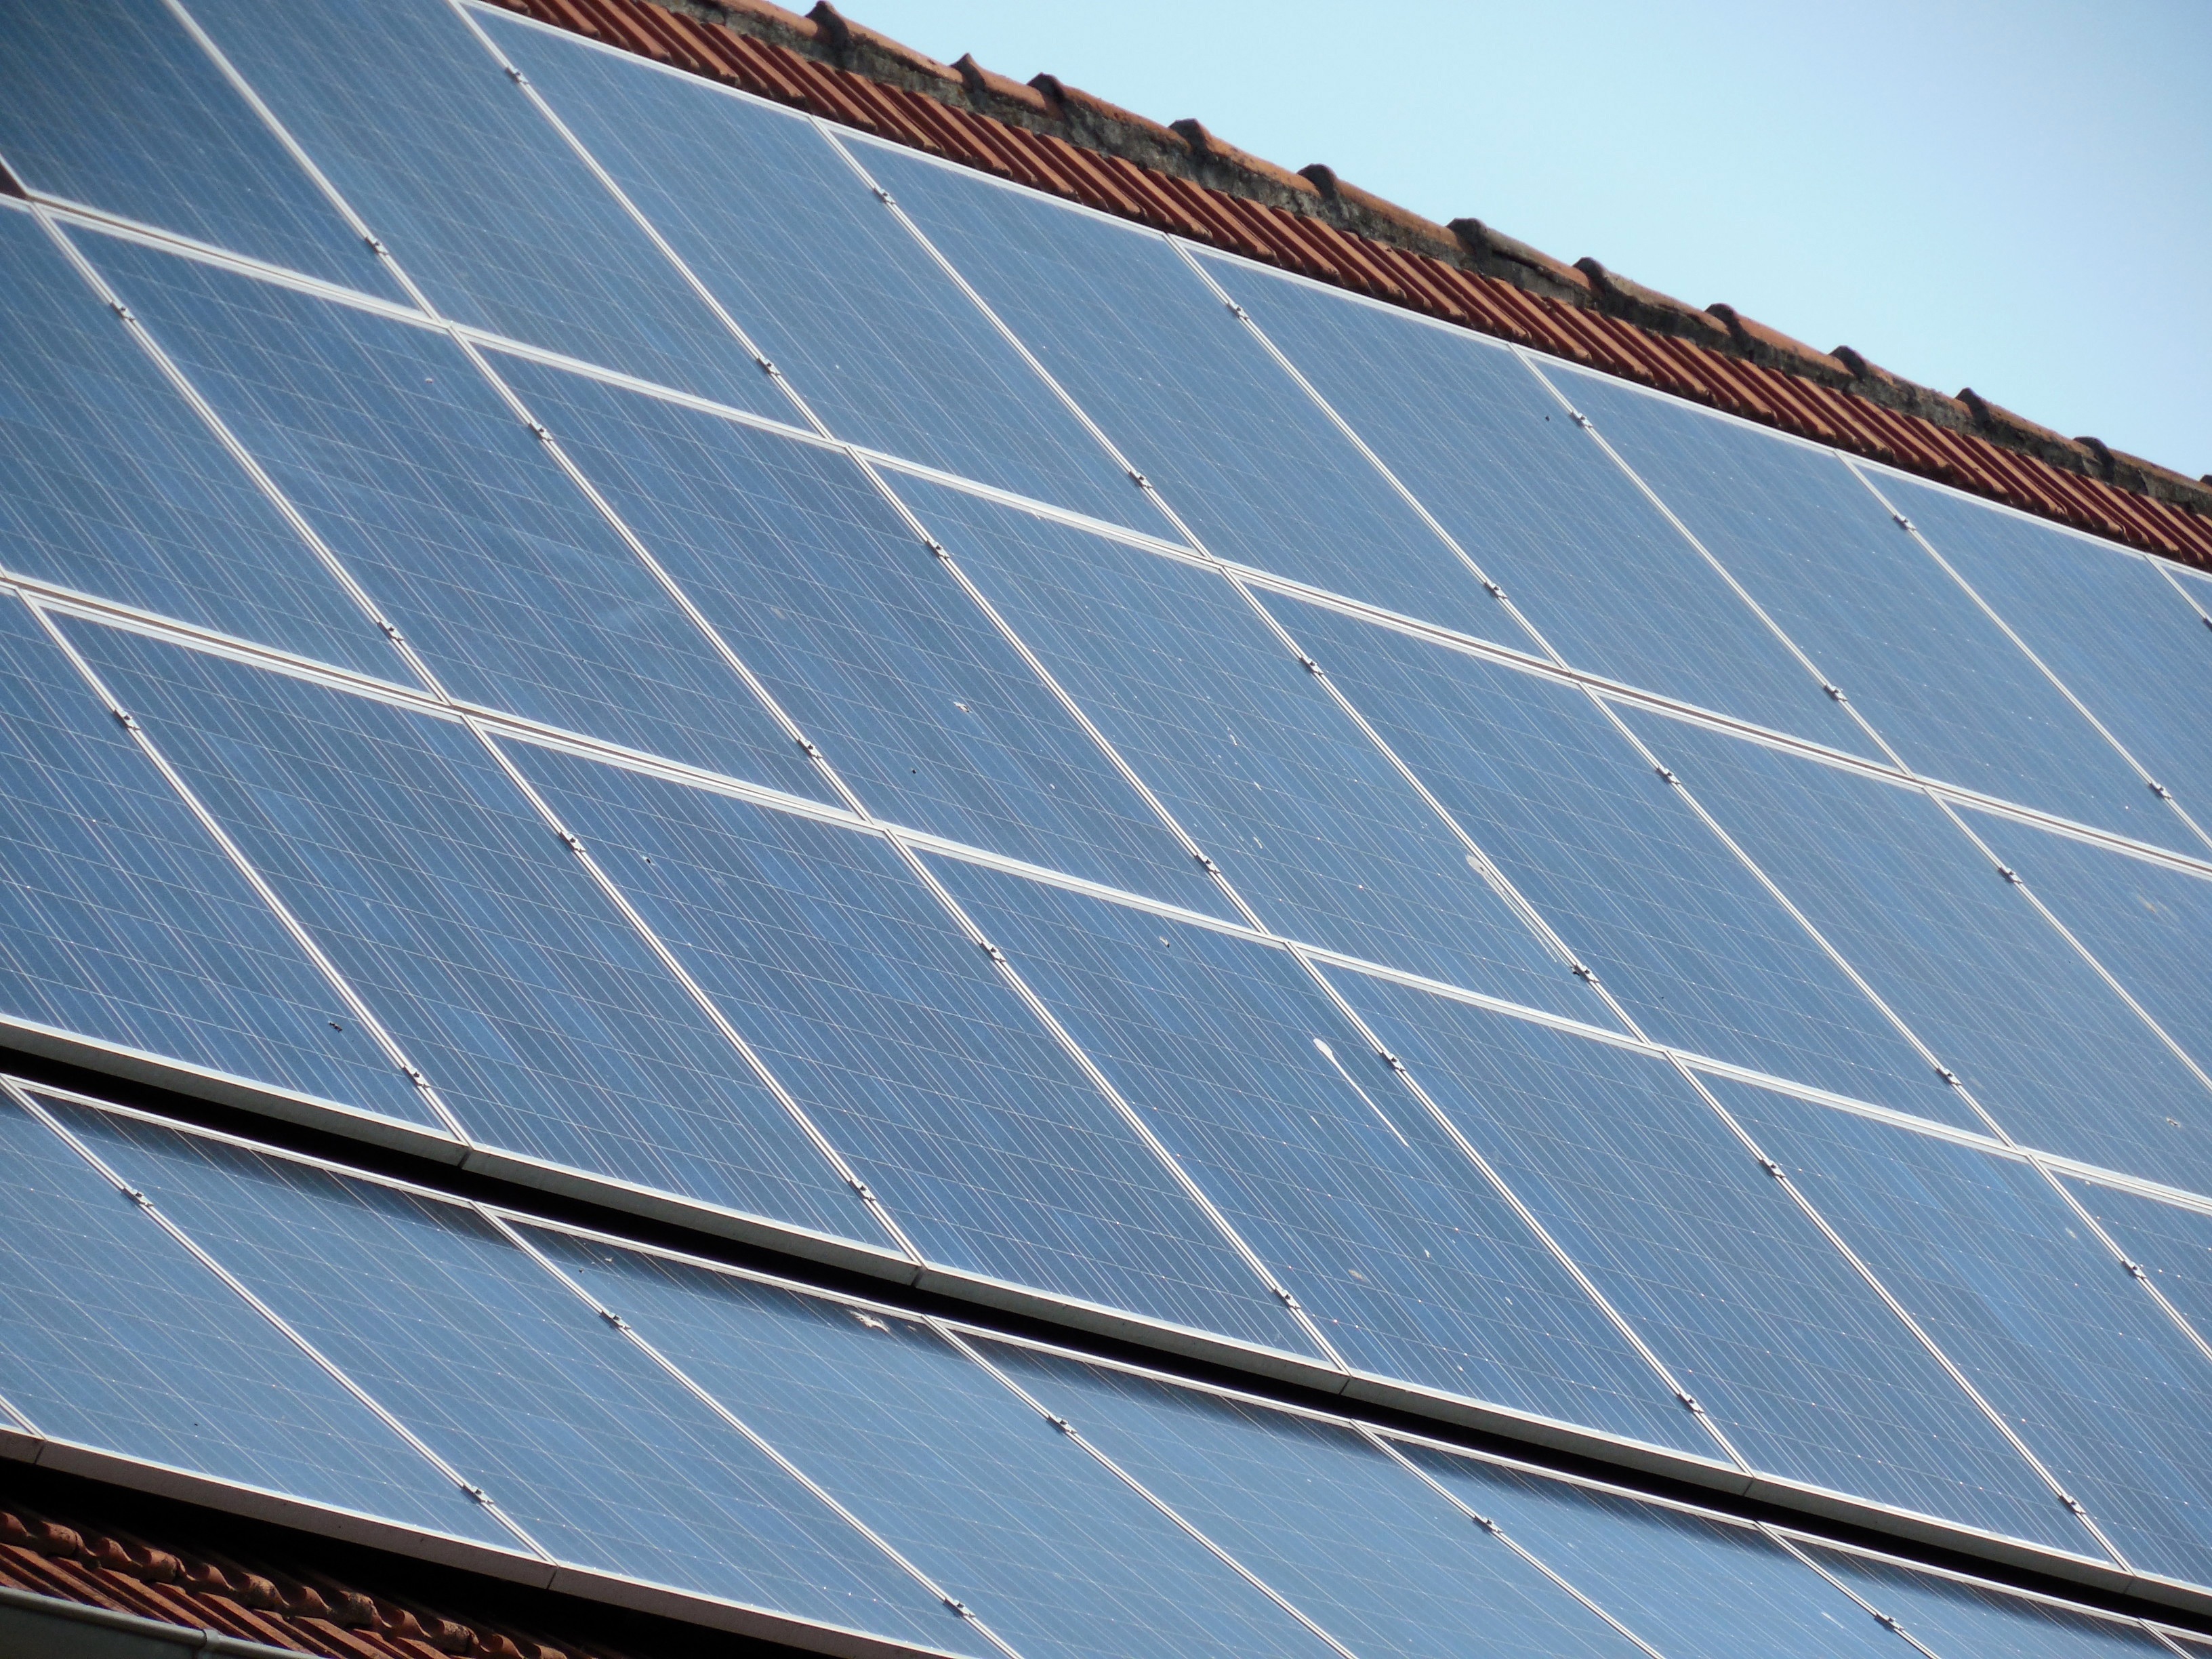
technology, roof, solar, energy, solar panel, current, solar power, solar energy, photovoltaic, solar cells, daylighting, electricity production, outdoor structure